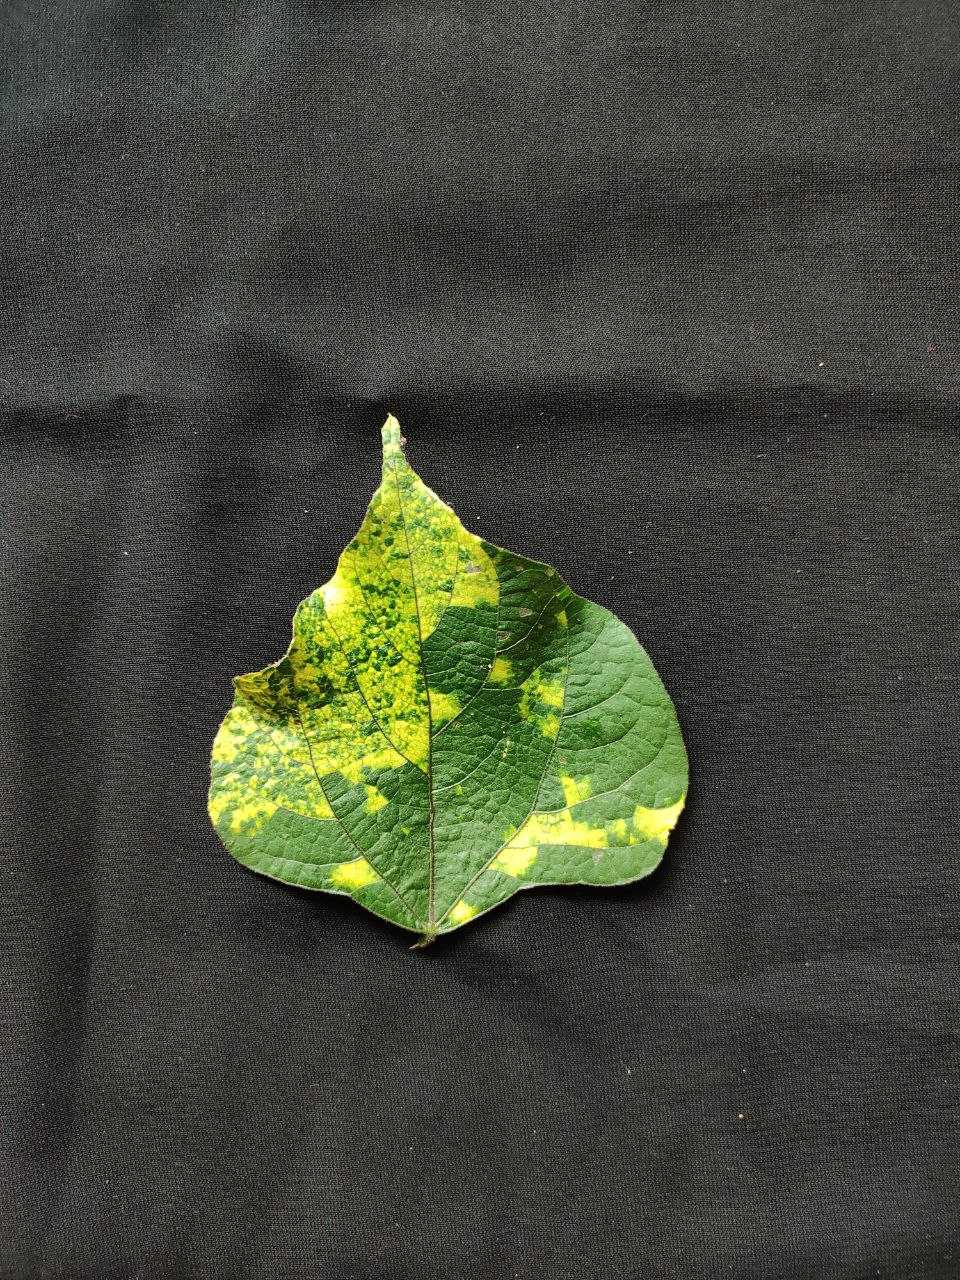
Crop: bean
Leaf condition: Mosaic Virus